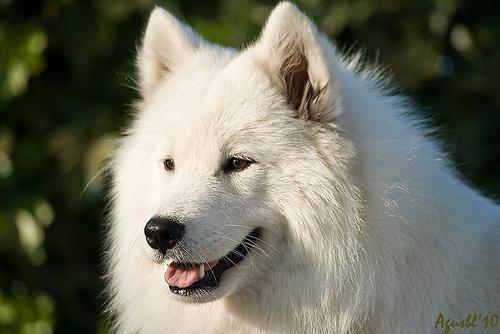
samoyed